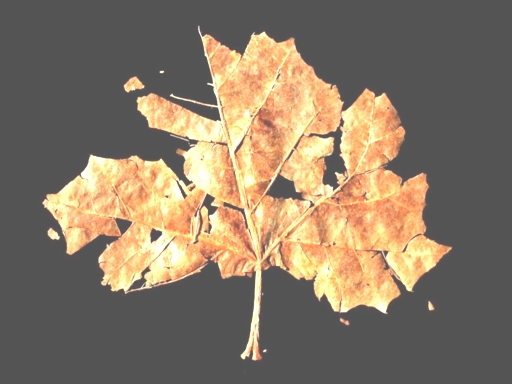
Material: foliage